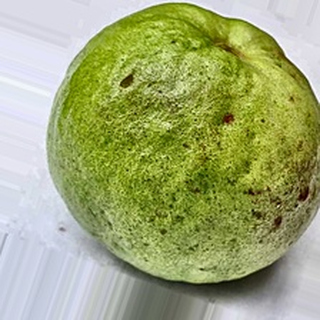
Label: guava_fruit_fly